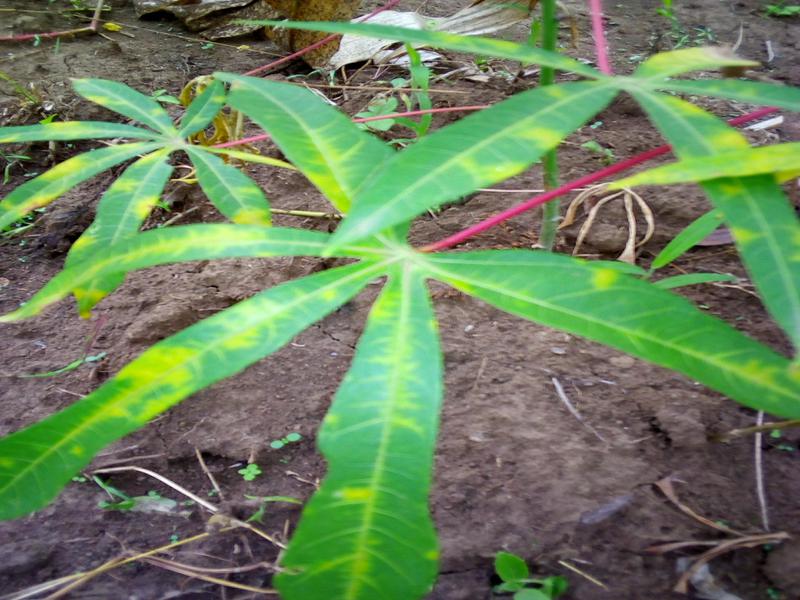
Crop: cassava
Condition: brown_streak_disease